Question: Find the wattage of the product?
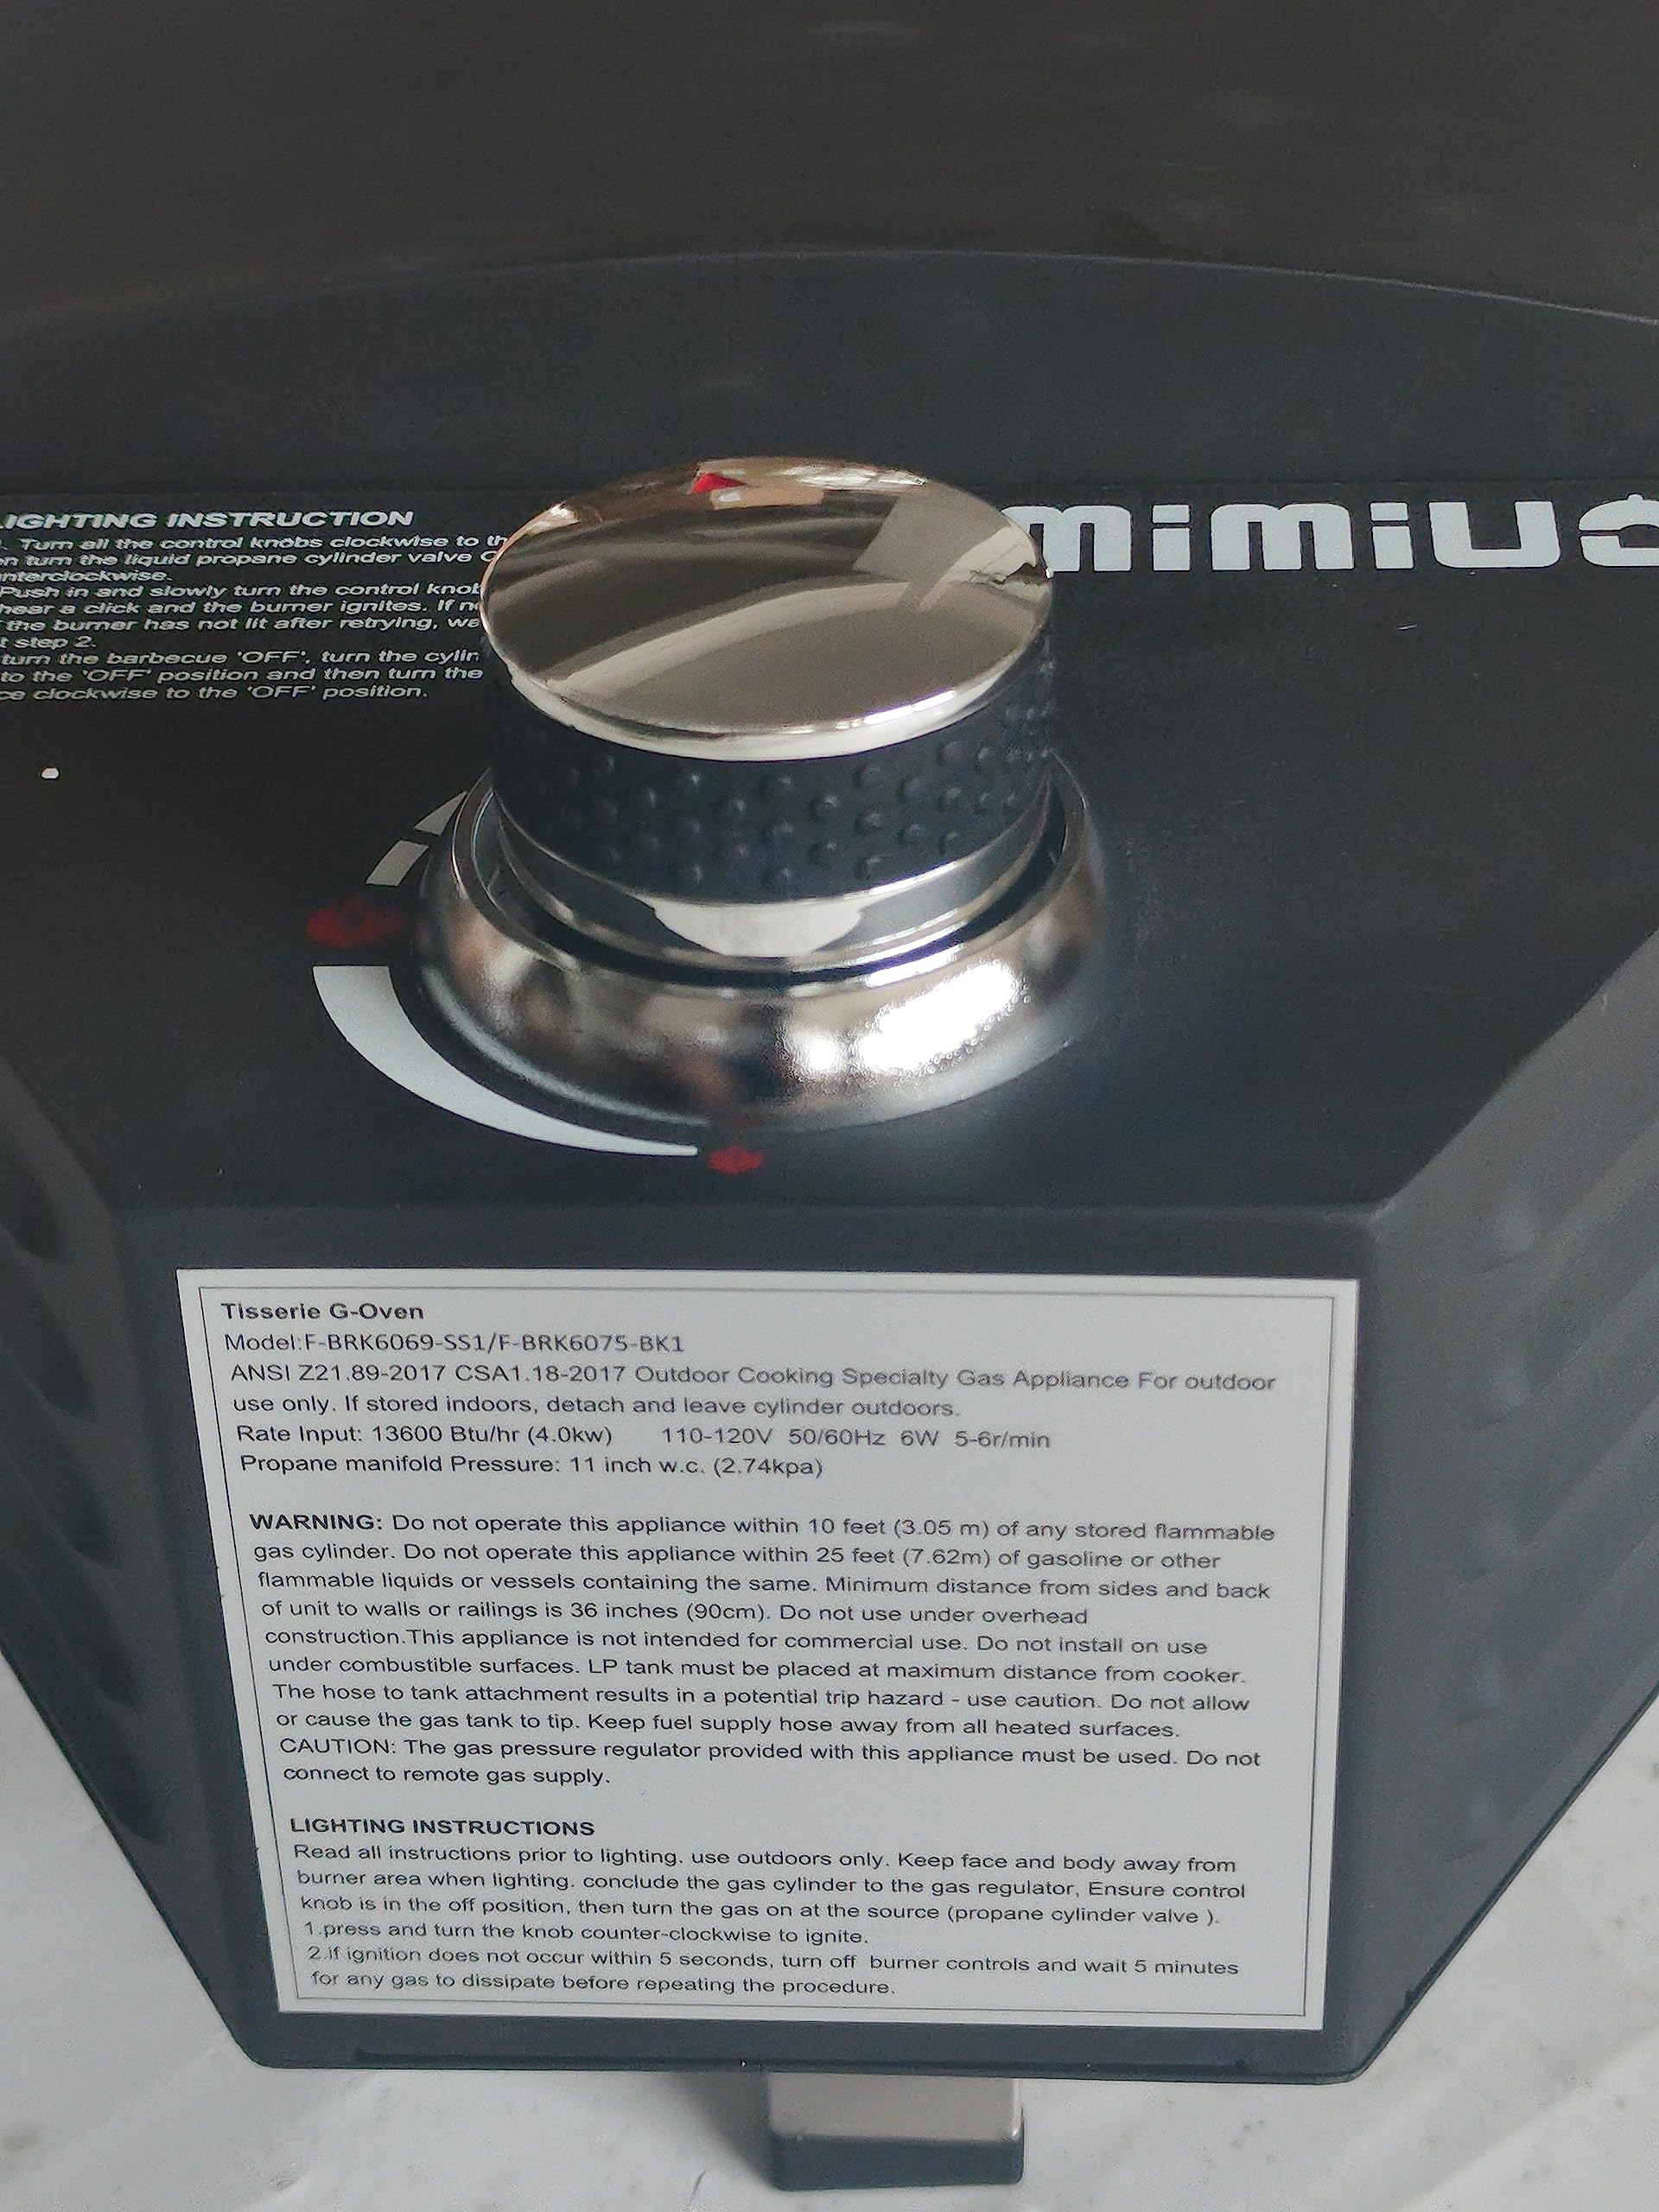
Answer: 6.0 watt